Sky position (RA, Dec in degrees): 203.511, -1.259
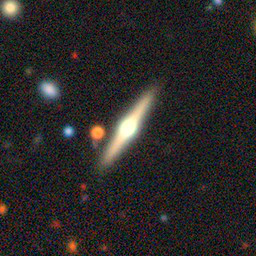
Galaxy morphology: Edge-on Galaxies with Bulge